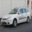
Label: automobile